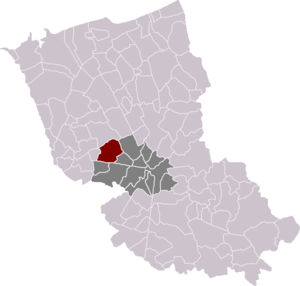
Rubrouck est une commune française située dans le département du Nord, en région Hauts-de-France.